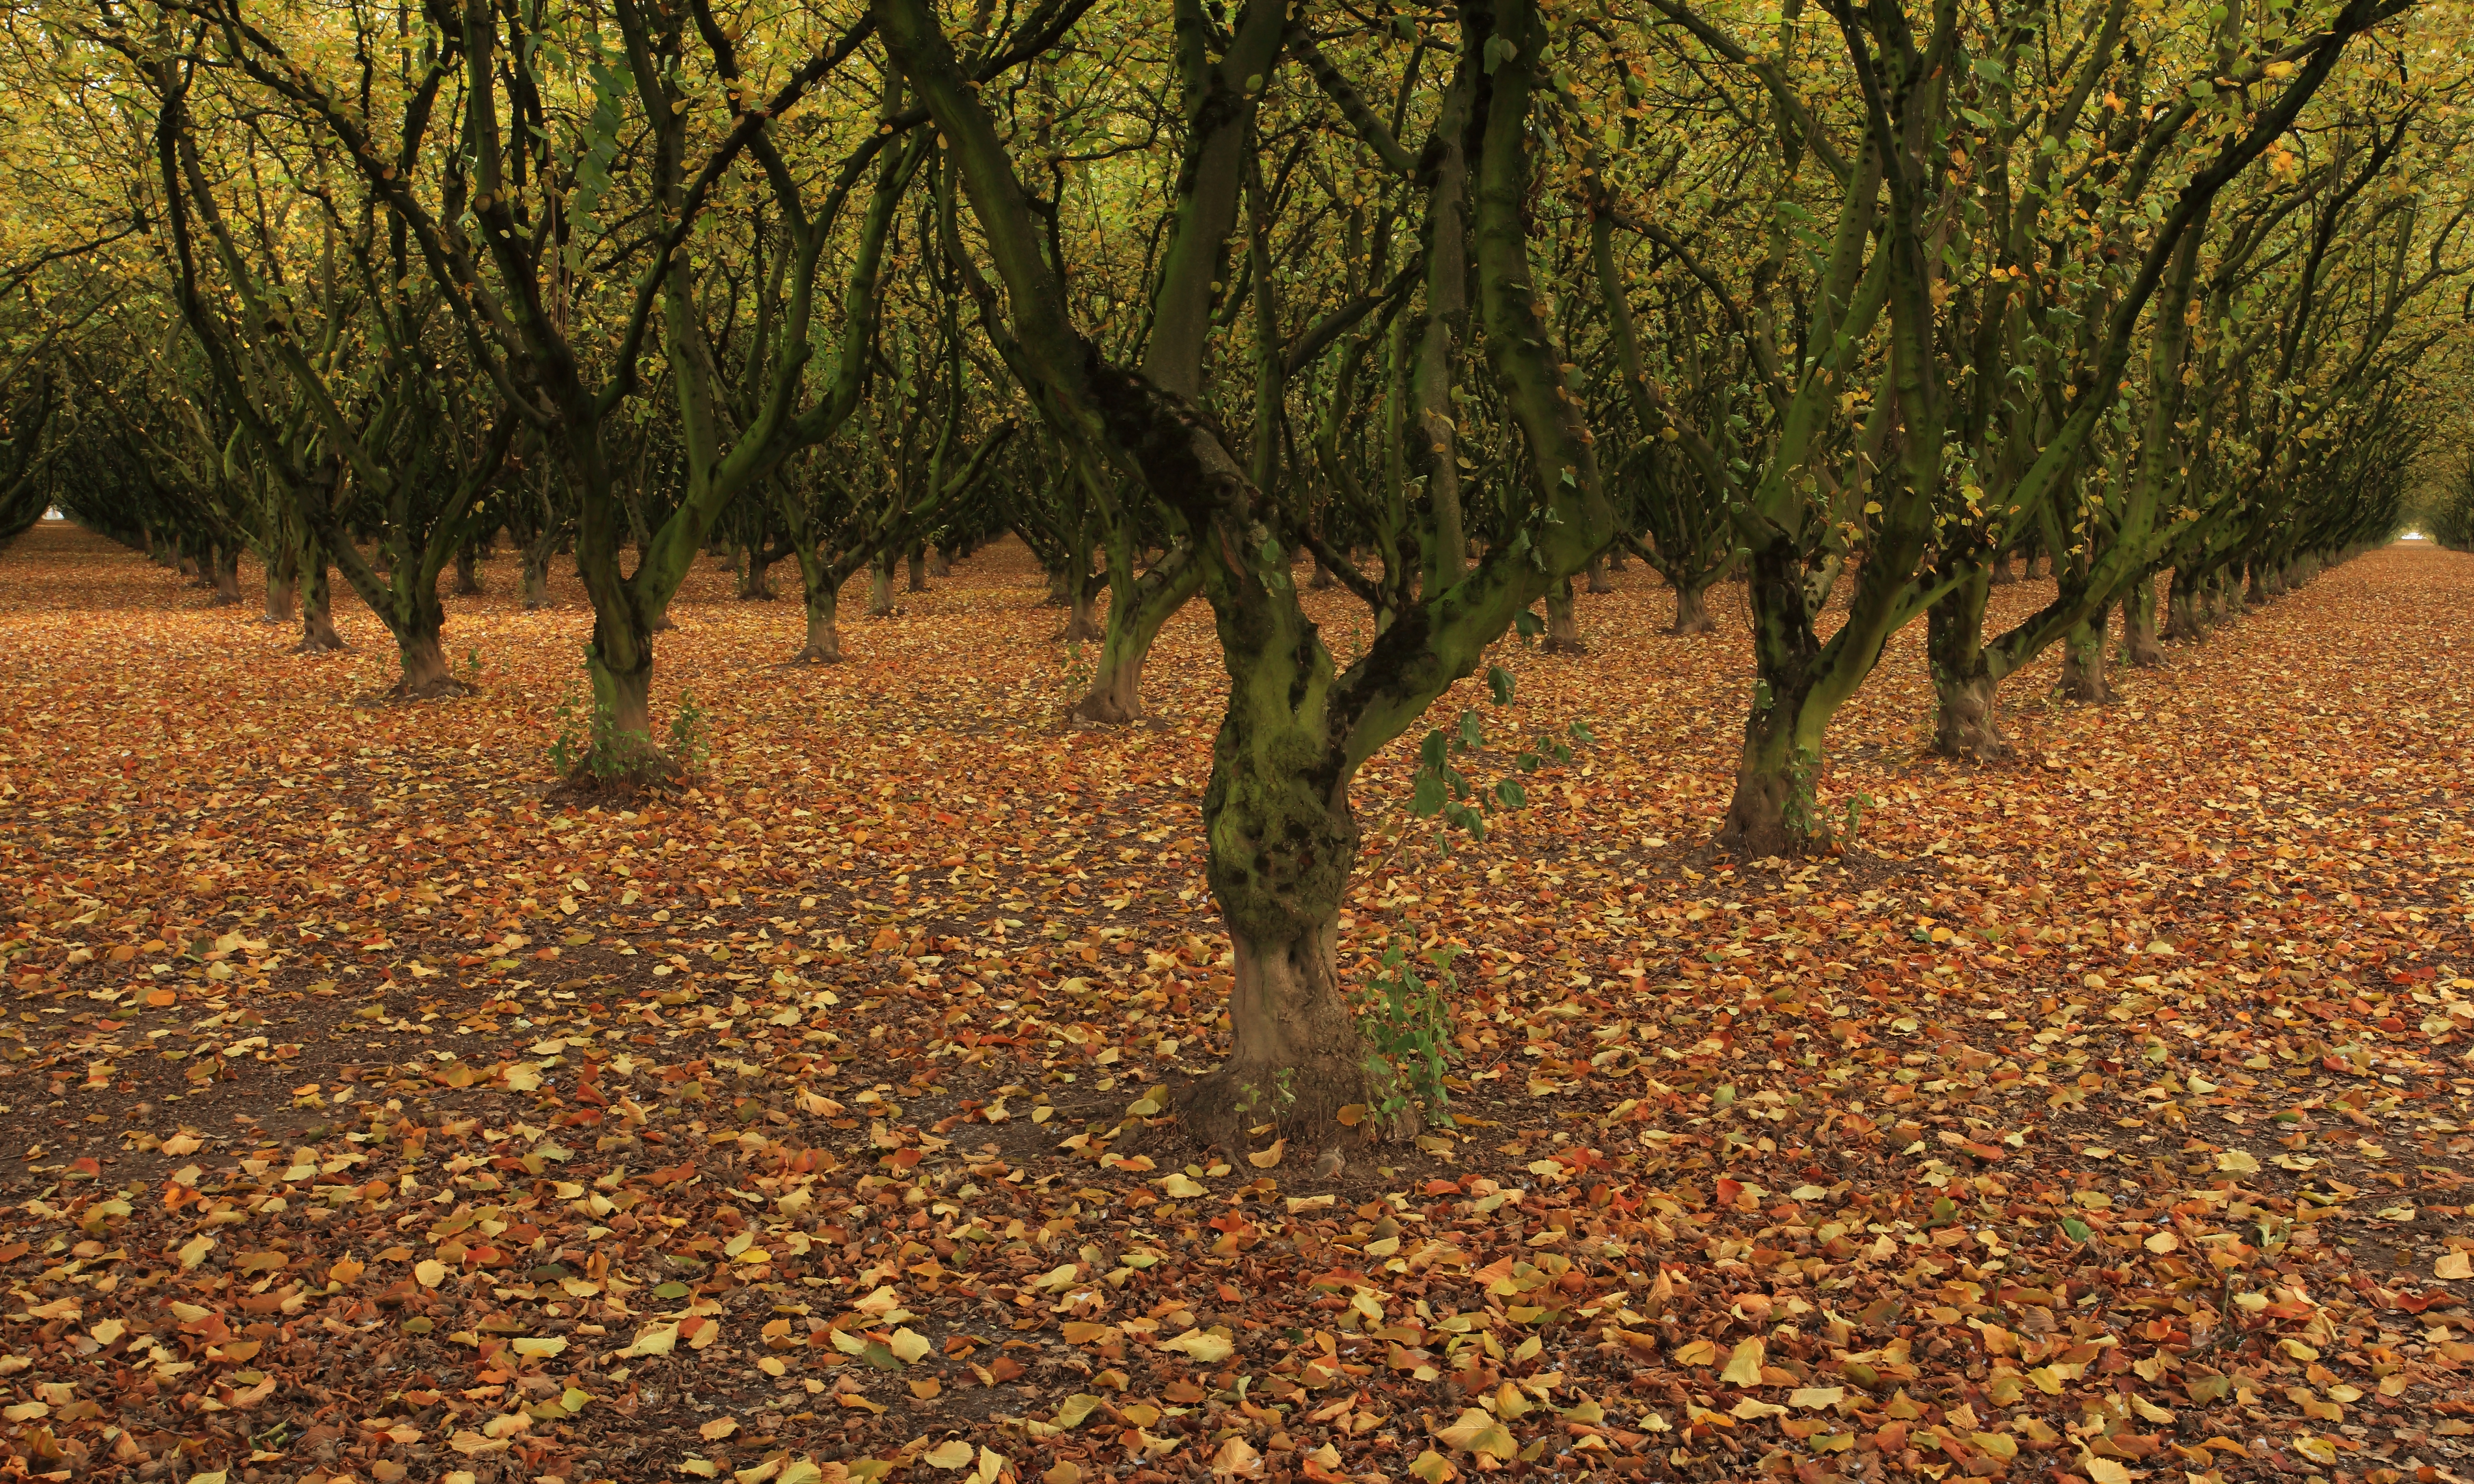
landscape, tree, nature, fork, plant, road, field, farm, photography, sunlight, morning, leaf, flower, land, crop, autumn, soil, agriculture, season, trees, leaves, the, symmetry, deciduous, crops, plantation, grove, woodland, ecosystem, oregon, ian, in, sane, woodburn, grass family, woody plant